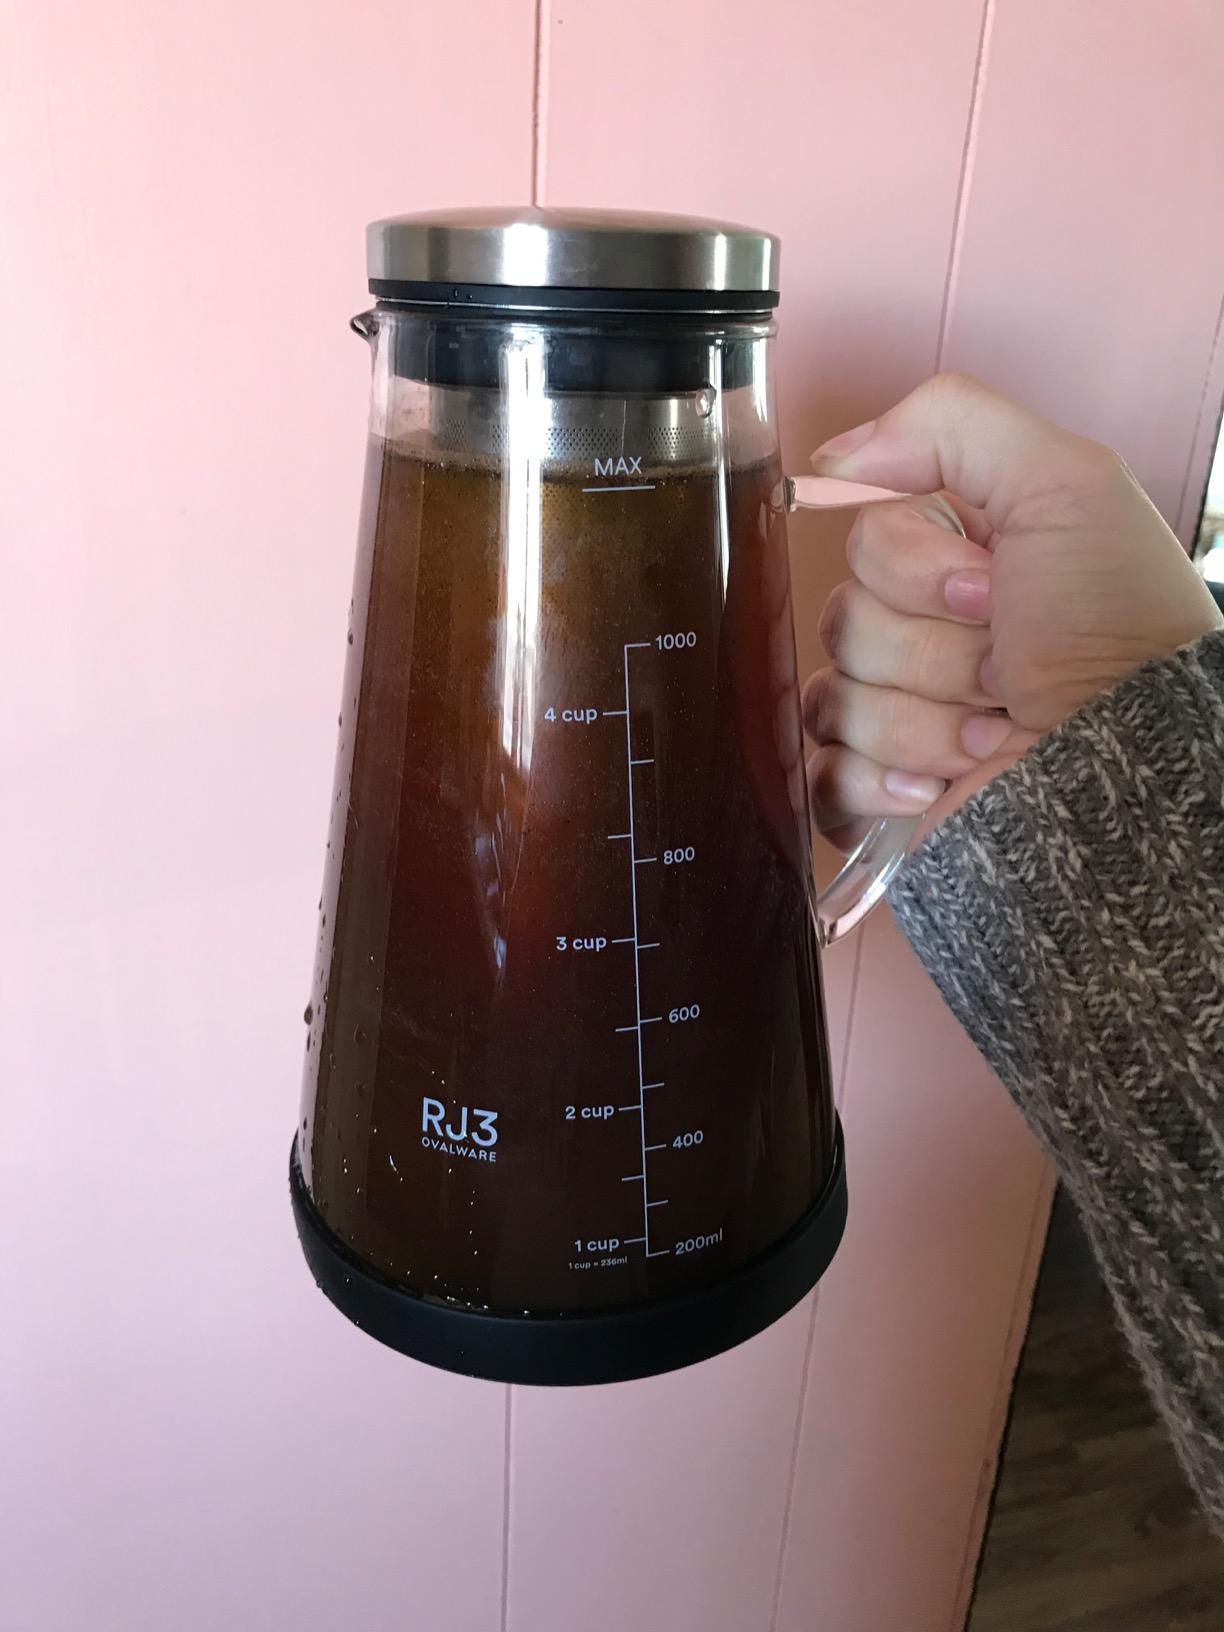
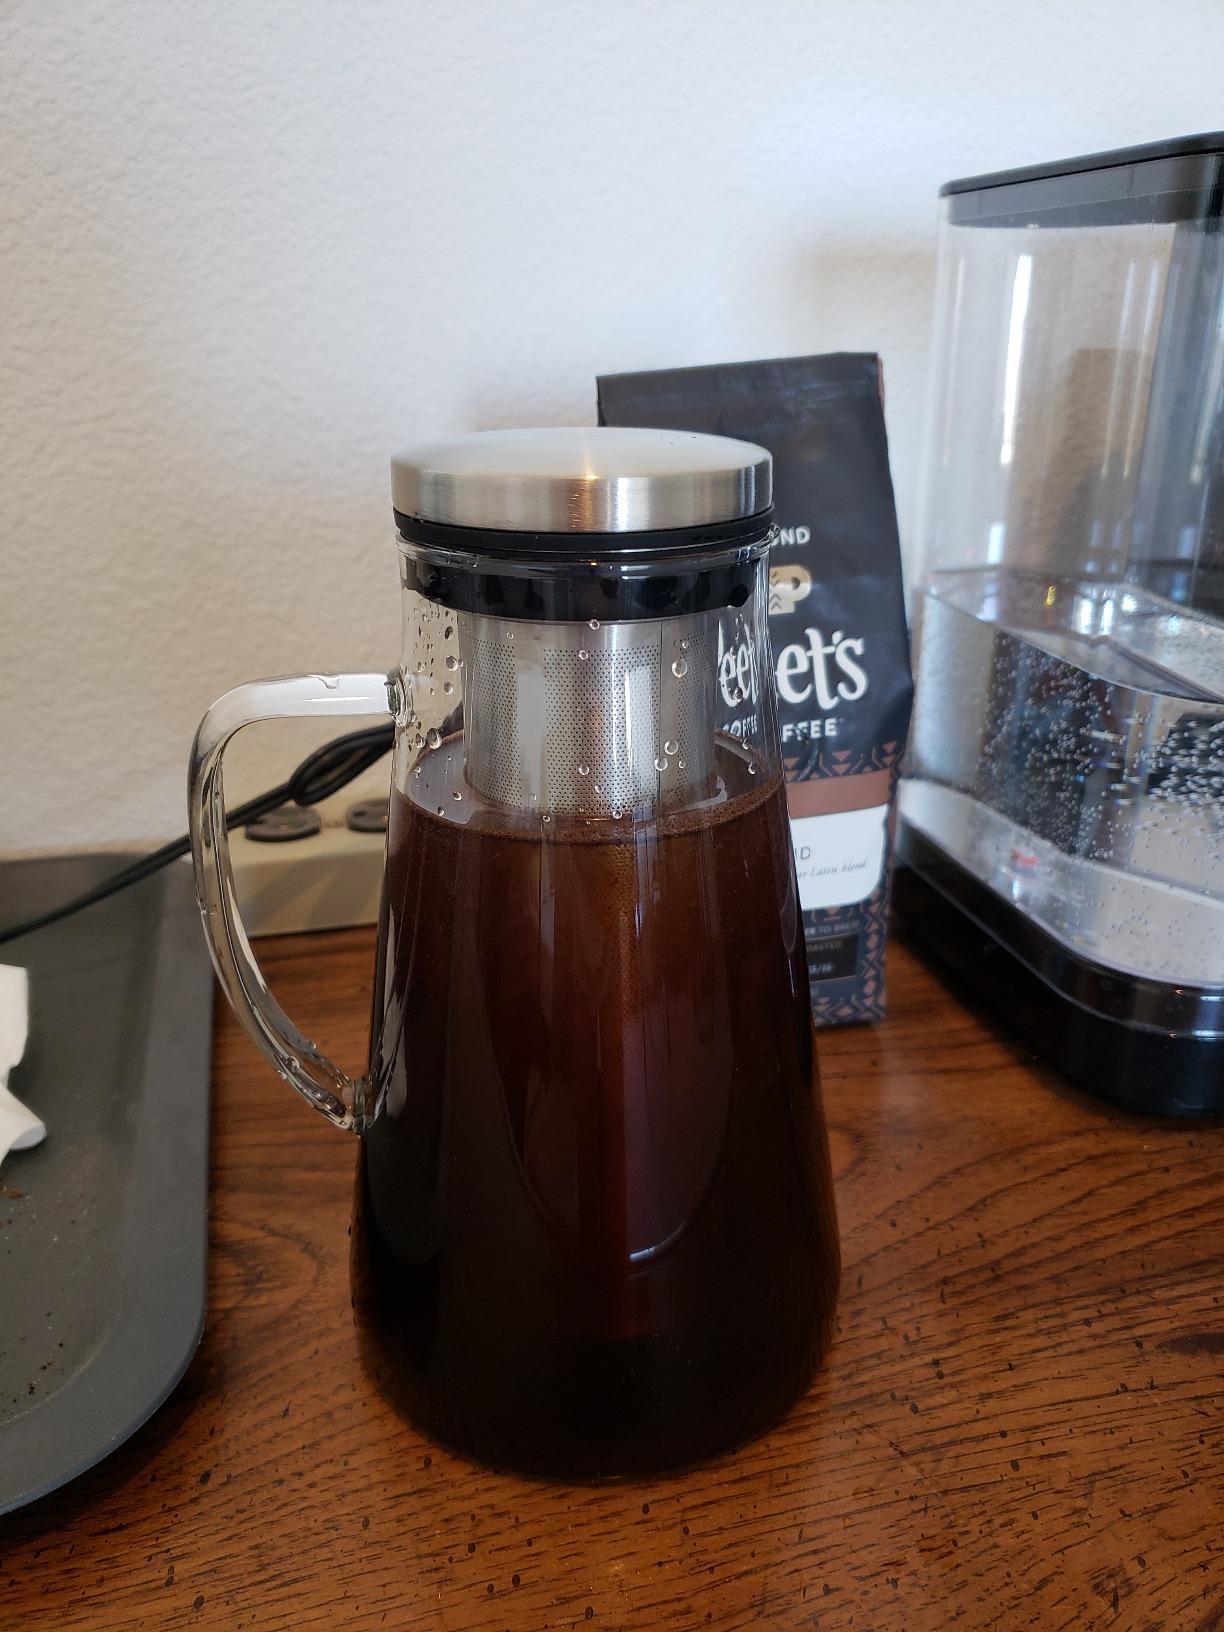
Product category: items_tea
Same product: yes